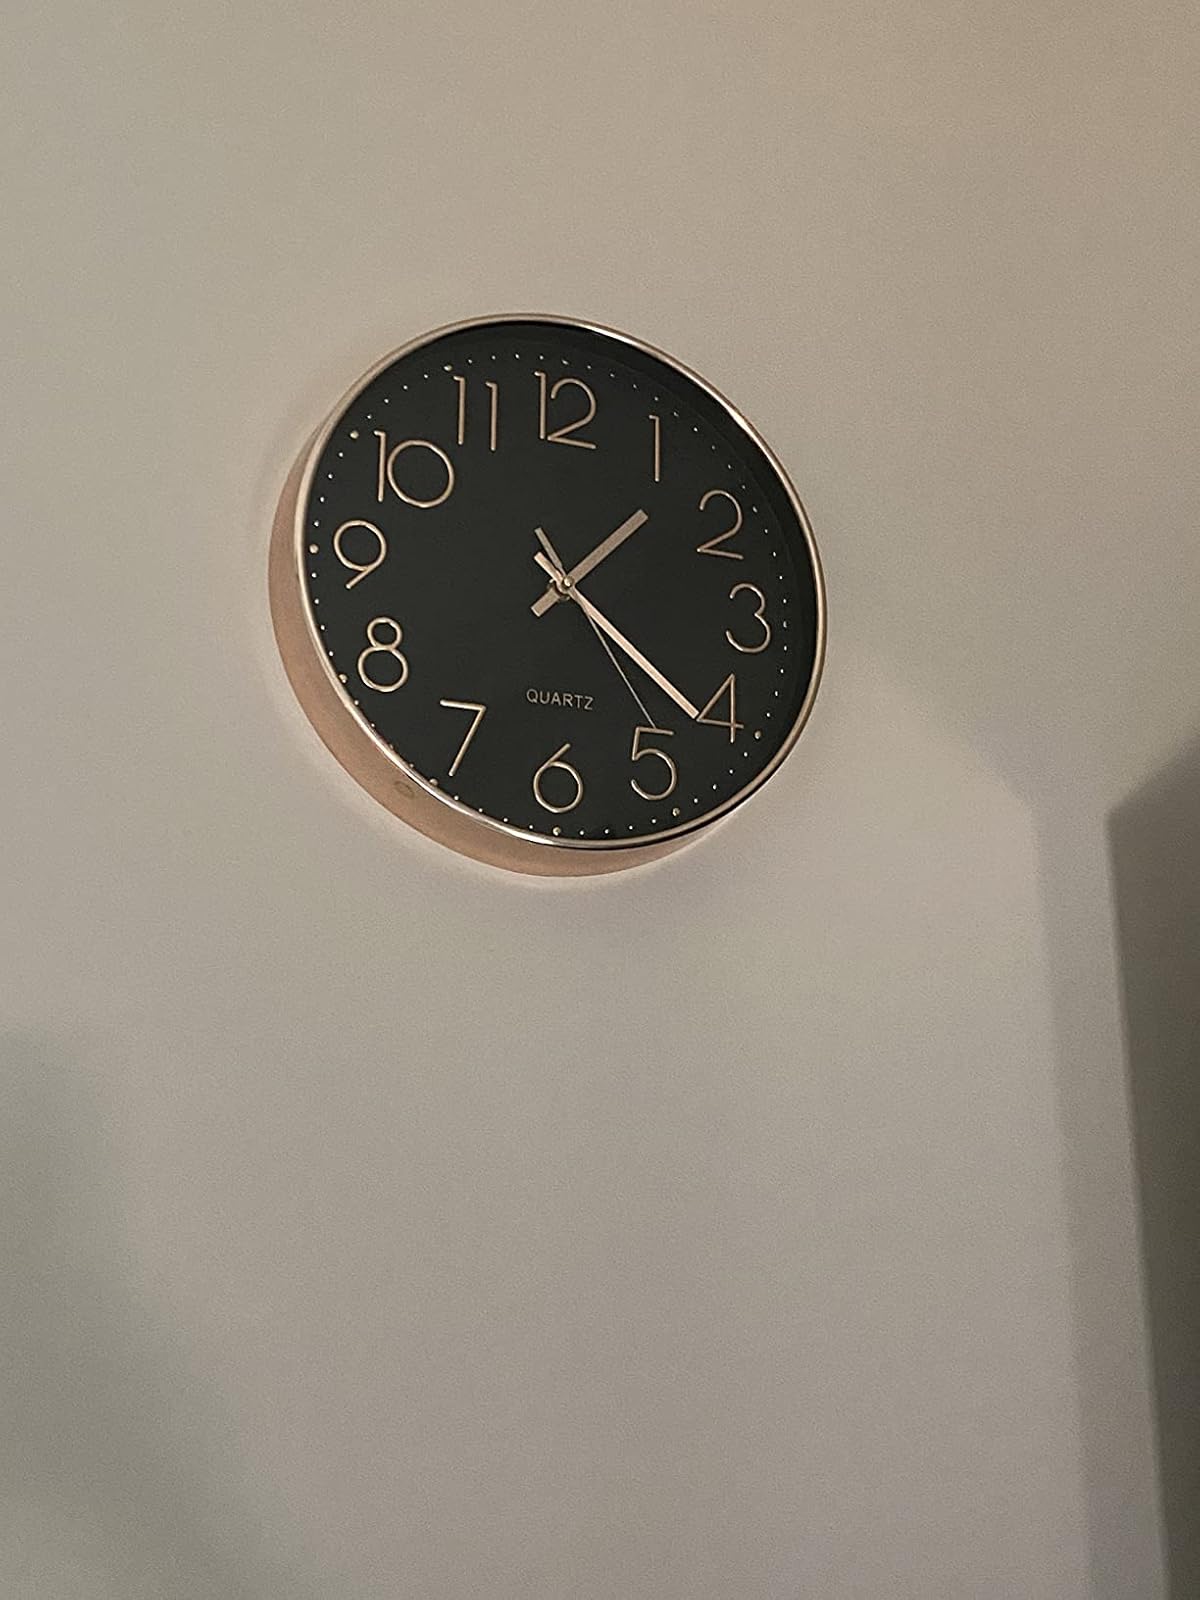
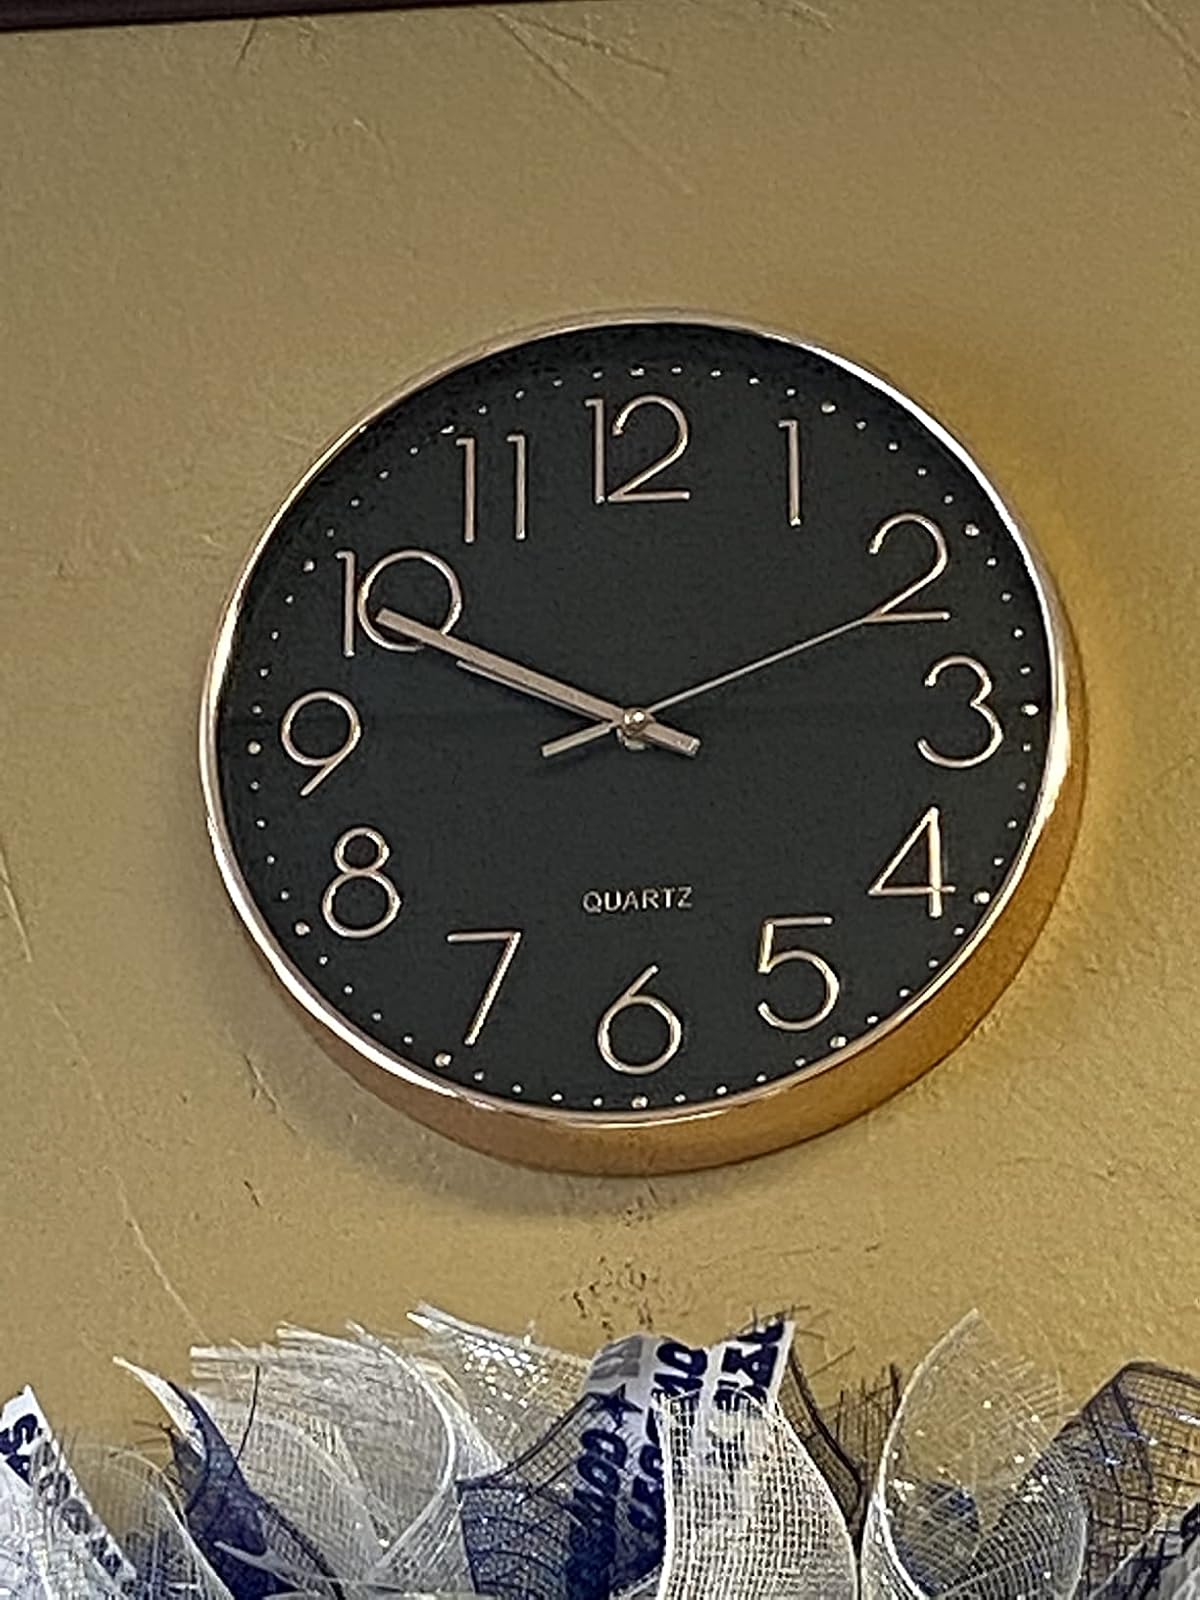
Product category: clock
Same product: yes